Maheshwar

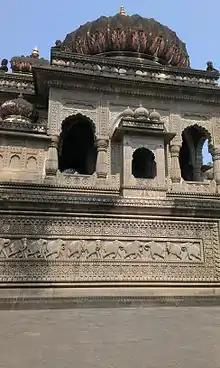
Fort of Maheshwar

The exquisite beauty of Maheshwar and river Narmada is captured in some Bollywood and Tamil/ Kollywood movies. Some of the movies shot in Maheshwar including the movie "Ashoka", "Tulsi" (by actor and director Sachin), "Mahashivratri", A.R. Rehman's music video, Tamil movie "Alai Payuthey"’s song "Snehithane..." and " yaro yaro di..." directed by Maniratnam, Tamil movie "Leelai"'s song "Oru kili oru kili..." directed by Andrew Vasanth Louis, Yuvan Shankar Raja's musical Tamil movie "Arrambam"’s song "Adadada Arrambame..." directed by Vishnuvardhan. Also starting episodes of Zee TV serial "Jhansi Ki Rani" were shot here. In the 60's, Mythological film "Mahashivratri"’s shooting was done here and many local artists were given a chance to act in that. Then "Aadi Shankaryachary"’s shooting was completed in 1985. Many film stars from Bharat Bhushan to Shah Rukh Khan have visited Maheshwar and admired its rich culture and beauty. Also Yamala Pagla Deewana (Dharmendra, Sunny Deol, Bobby Deol, Kulraj Randhawa come here for shooting) film's 50 minute shot done here at Bazar Chowk, Rajwada, Ahilyabai Chhatri, Ahilya Ghaat, and many more location. The shooting of "Radha Nachegi" song from "Tevar" was done here. Also, recently few scenes of "Bajirao Mastani", "Neerja" and "Gautamiputra Satakarni" were shot here. Recently the film "Pad Man" directed by R.Balki starring Akshay Kumar, Sonam Kapoor, and Radhika Apte was shot here. And recently shot title track of Prabhu Deva directed, an Arbaz Khan production movie